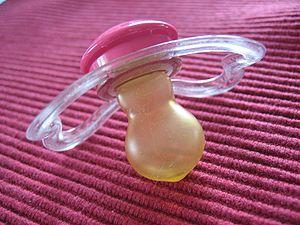
La tétine, appelée sucette ou tout simplement suce au Canada francophone et lolette en Suisse romande est un objet non comestible destiné à être sucé par le bébé ou le jeune enfant. Elle est formée d'une téterelle – la partie souple qui entre dans la bouche – fixée sur une collerette qui reste à l'extérieur de la bouche, contre les lèvres.